George Enescu

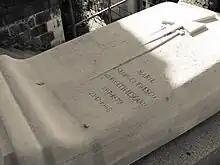
Grave of George Enescu -Père Lachaise Cemetery

He promoted contemporary Romanian music, playing works of Constantin Silvestri, Mihail Jora, Ionel Perlea and Marțian Negrea. Enescu considered Bach's Sonatas and Partitas for solo violin as the "Himalayas of violinists". An annotated version of this work brings together the indications of Enescu regarding sonority, phrasing, tempos, musicality, fingering and expression.